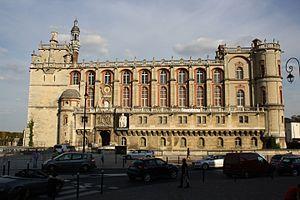
Château Vieux situé place Charles de Gaulle à Saint-Germain-en-Laye en France. Abrite le Musée d'archéologie nationale. This building is classé au titre des Monuments Historiques. It is indexed in the Base Mérimée, a database of architectural heritage maintained by the French Ministry of Culture,